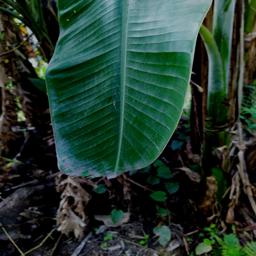
Label: MALBHOG LEAF